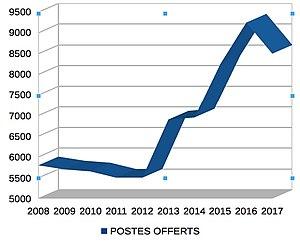
Recrutement CAPES, Postes offerts de 2008 à 2017. Ces chiffres prennent en compte le CAPES externe, le CAPES interne et le concours réservé (Sources Ministère de lEducation Nationale)
Le certificat d’aptitude au professorat de l’enseignement du second degré est un diplôme professionnel du ministère français de l'Éducation nationale, de l'Enseignement supérieur et de la Recherche. Il est délivré aux candidats qui, après avoir réussi les épreuves d’un concours de recrutement, ont été admis à l'examen de qualification professionnelle.